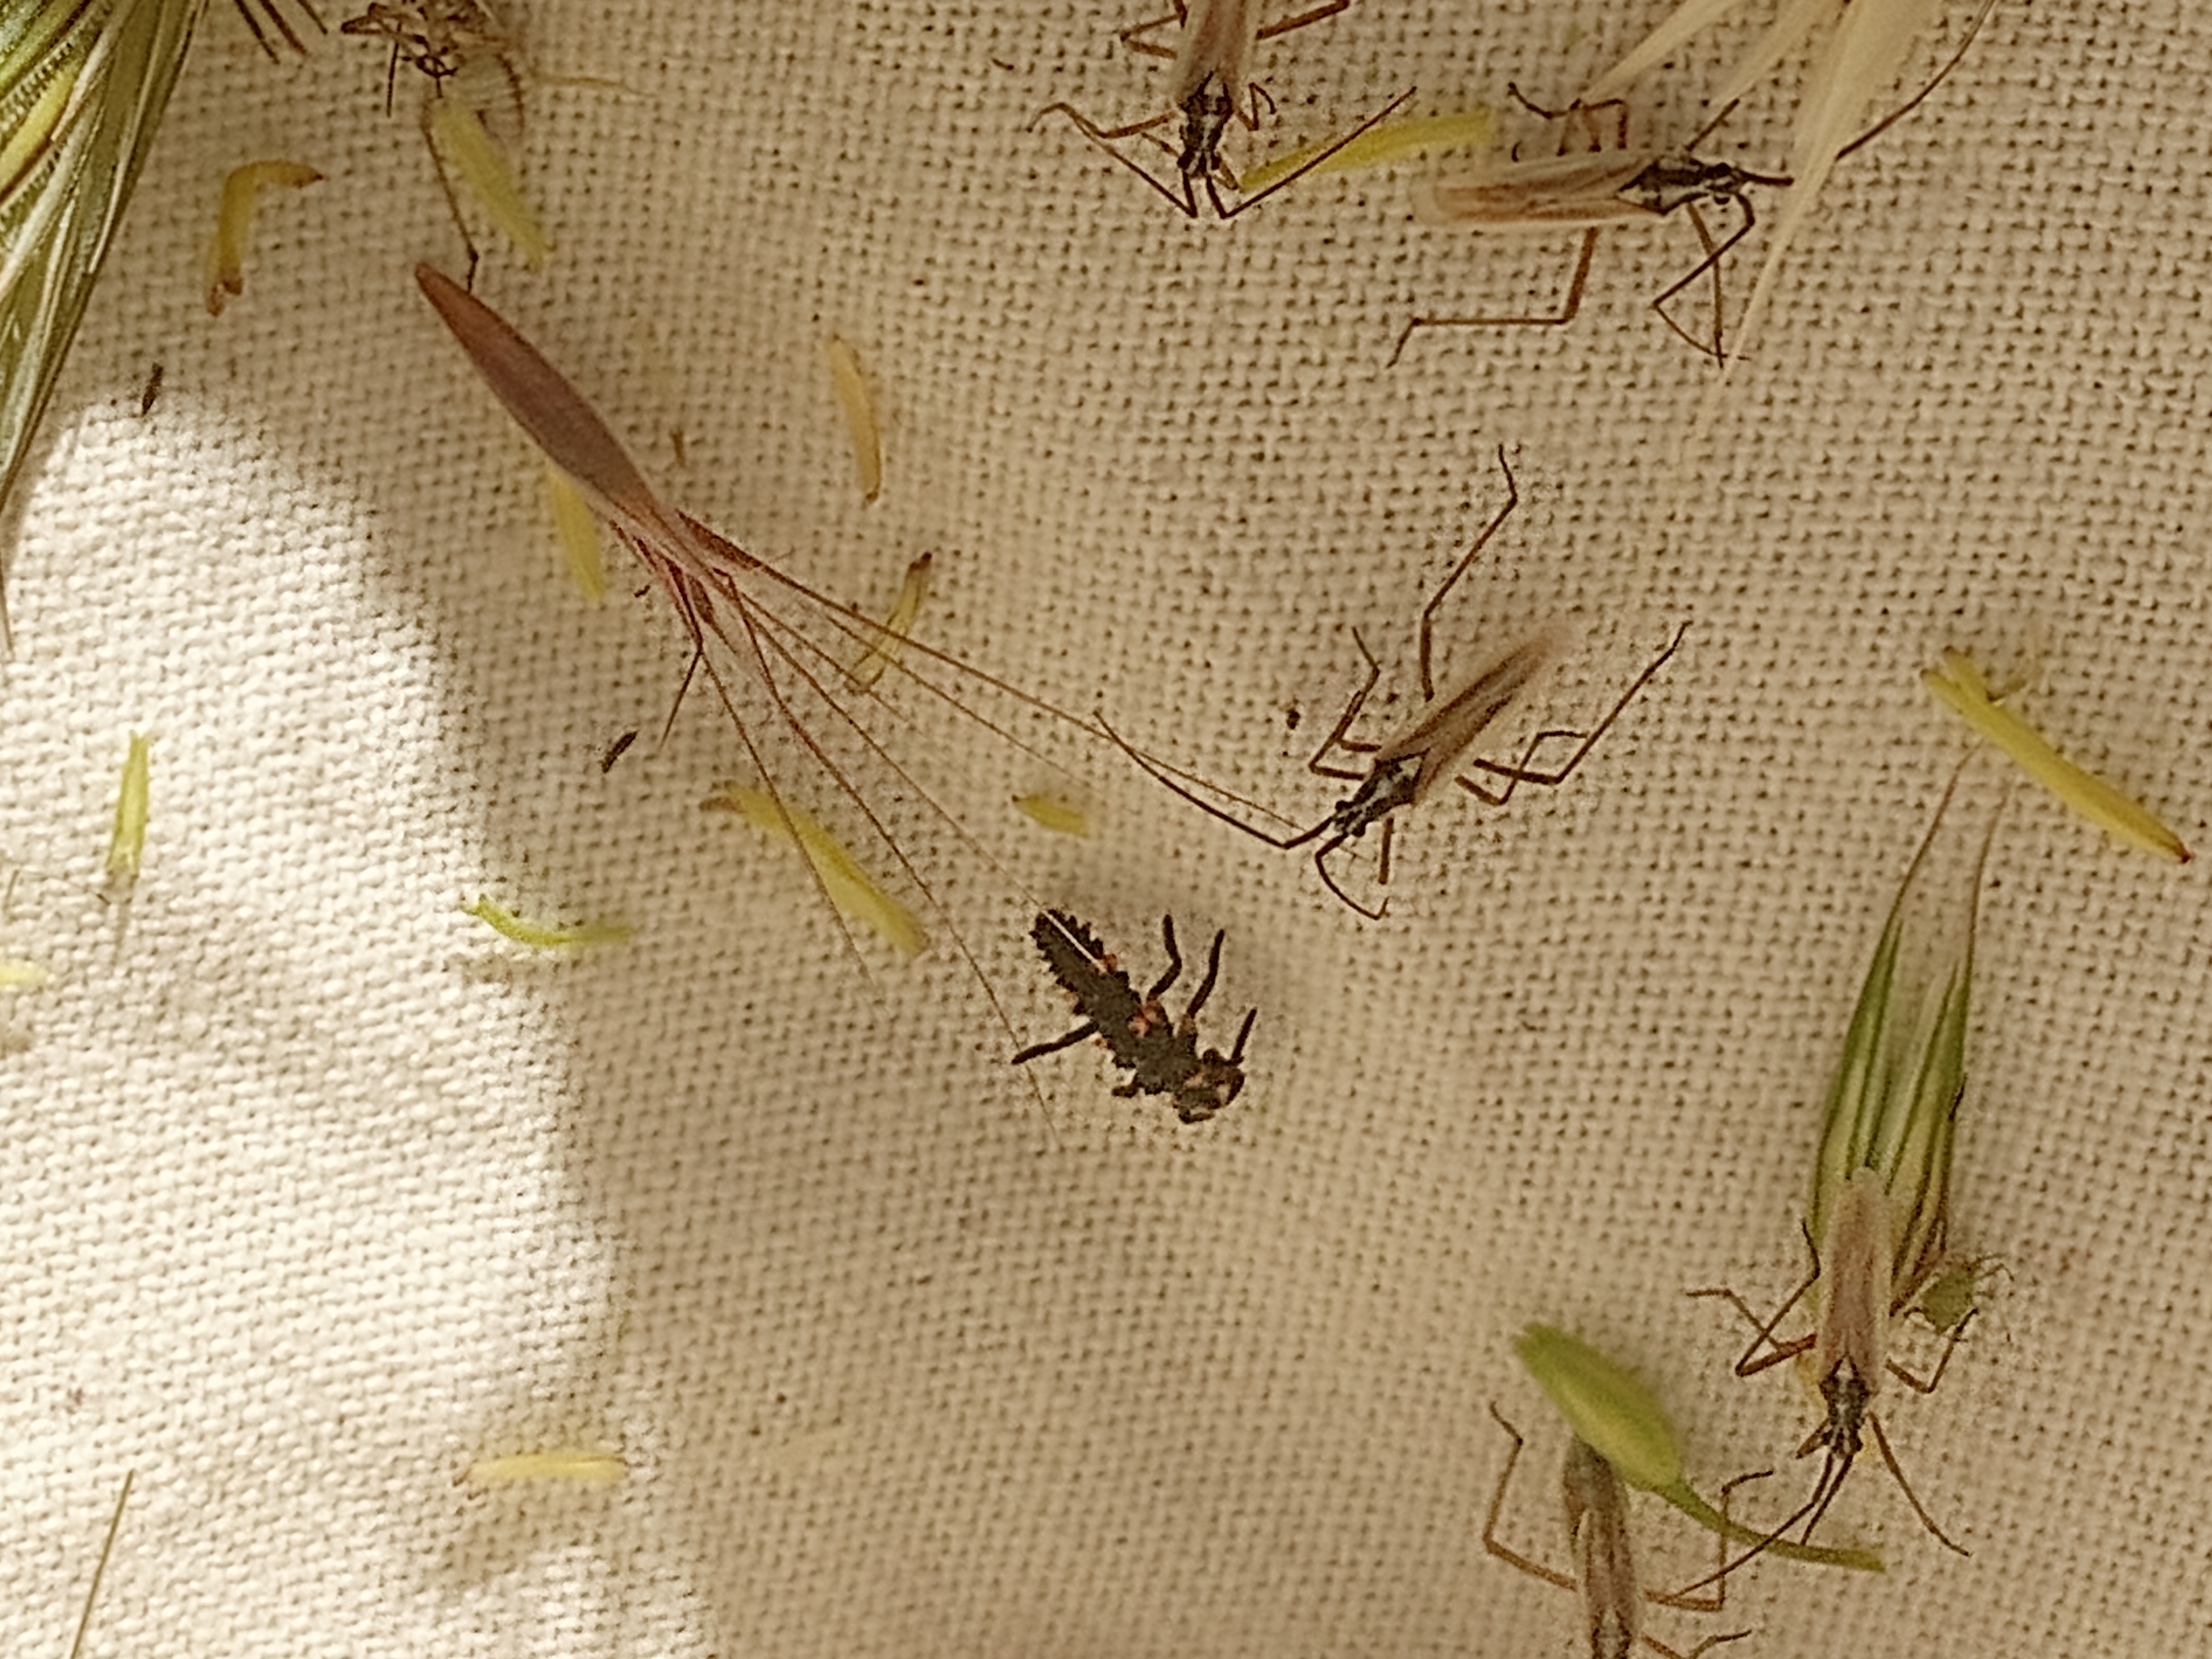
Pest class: predators